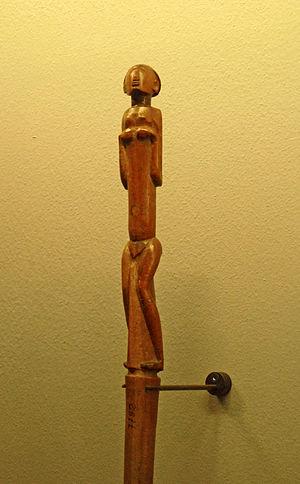
Canne anthropomorphe, population Mfengu, Afrique du Sud, seconde moitié du 19e siècle, bois. Musée du quai Branly.
Les Fingos sont une population bantoue vivant en Afrique du Sud, principalement dans les anciens bantoustans du Transkei et du Ciskei, c'est-à-dire dans la province du Cap-Oriental. Quelques-uns vivent aussi au Zimbabwe.